Question: Please indicate a possible affordance area of the bed that can be used for sitting on
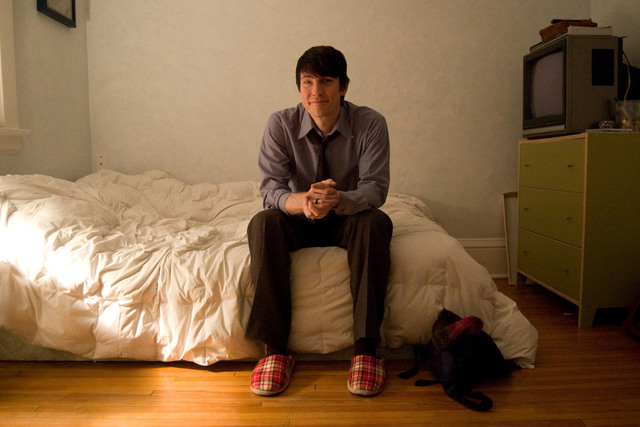
Answer: [0, 178.5, 534, 367.5]